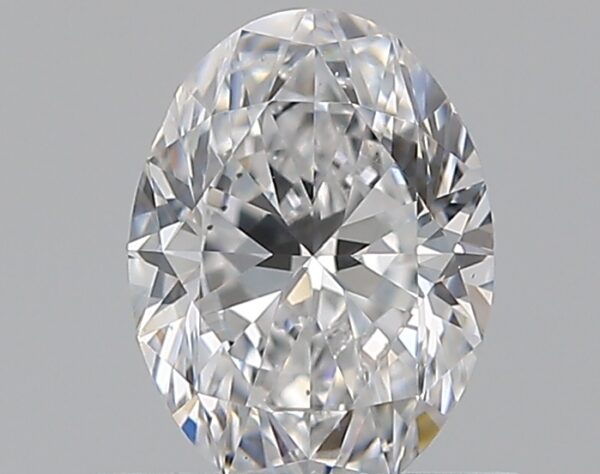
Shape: oval
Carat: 0.7
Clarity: VS1
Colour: D
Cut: EX
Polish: EX
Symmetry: VG
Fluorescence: N
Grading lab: GIA
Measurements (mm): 6.7 x 4.96 x 3.16